Odaenathus' Sasanian Campaign

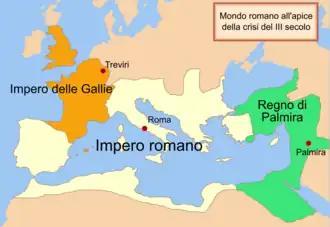
The Roman Empire at the centre, with the Gallic Empire to the west, the Kingdom of Palmyra to the east.

Odaenathus assembled the Palmyrene army and Syrian peasants, then marched north to meet the Persian emperor, who was returning to Persia. Zosimus wrote that Odaenathus's army, with which he fought Shapur I in 260, probably aiding the Romans during the Battle of Edessa, included his own Palmyrene troops and remnants of Valerian's Roman legions. Troops based there might have been loyal to Gallienus and thus have chosen to join Odaenathus.